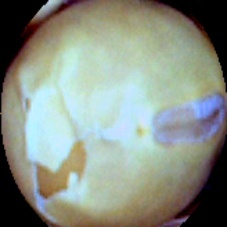
Label: Skin-damaged